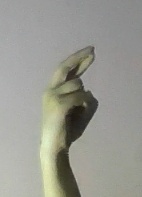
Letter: zay